Garth Knox

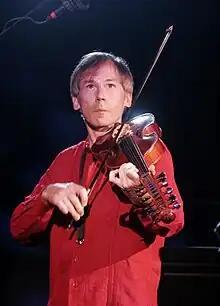
Knox performing on the viola d'amore, 2008 Photo: Claire Stefani

Garth Knox (born 8 October 1956 in Dublin, Ireland) is a violist and composer who specializes in contemporary classical music and new music.